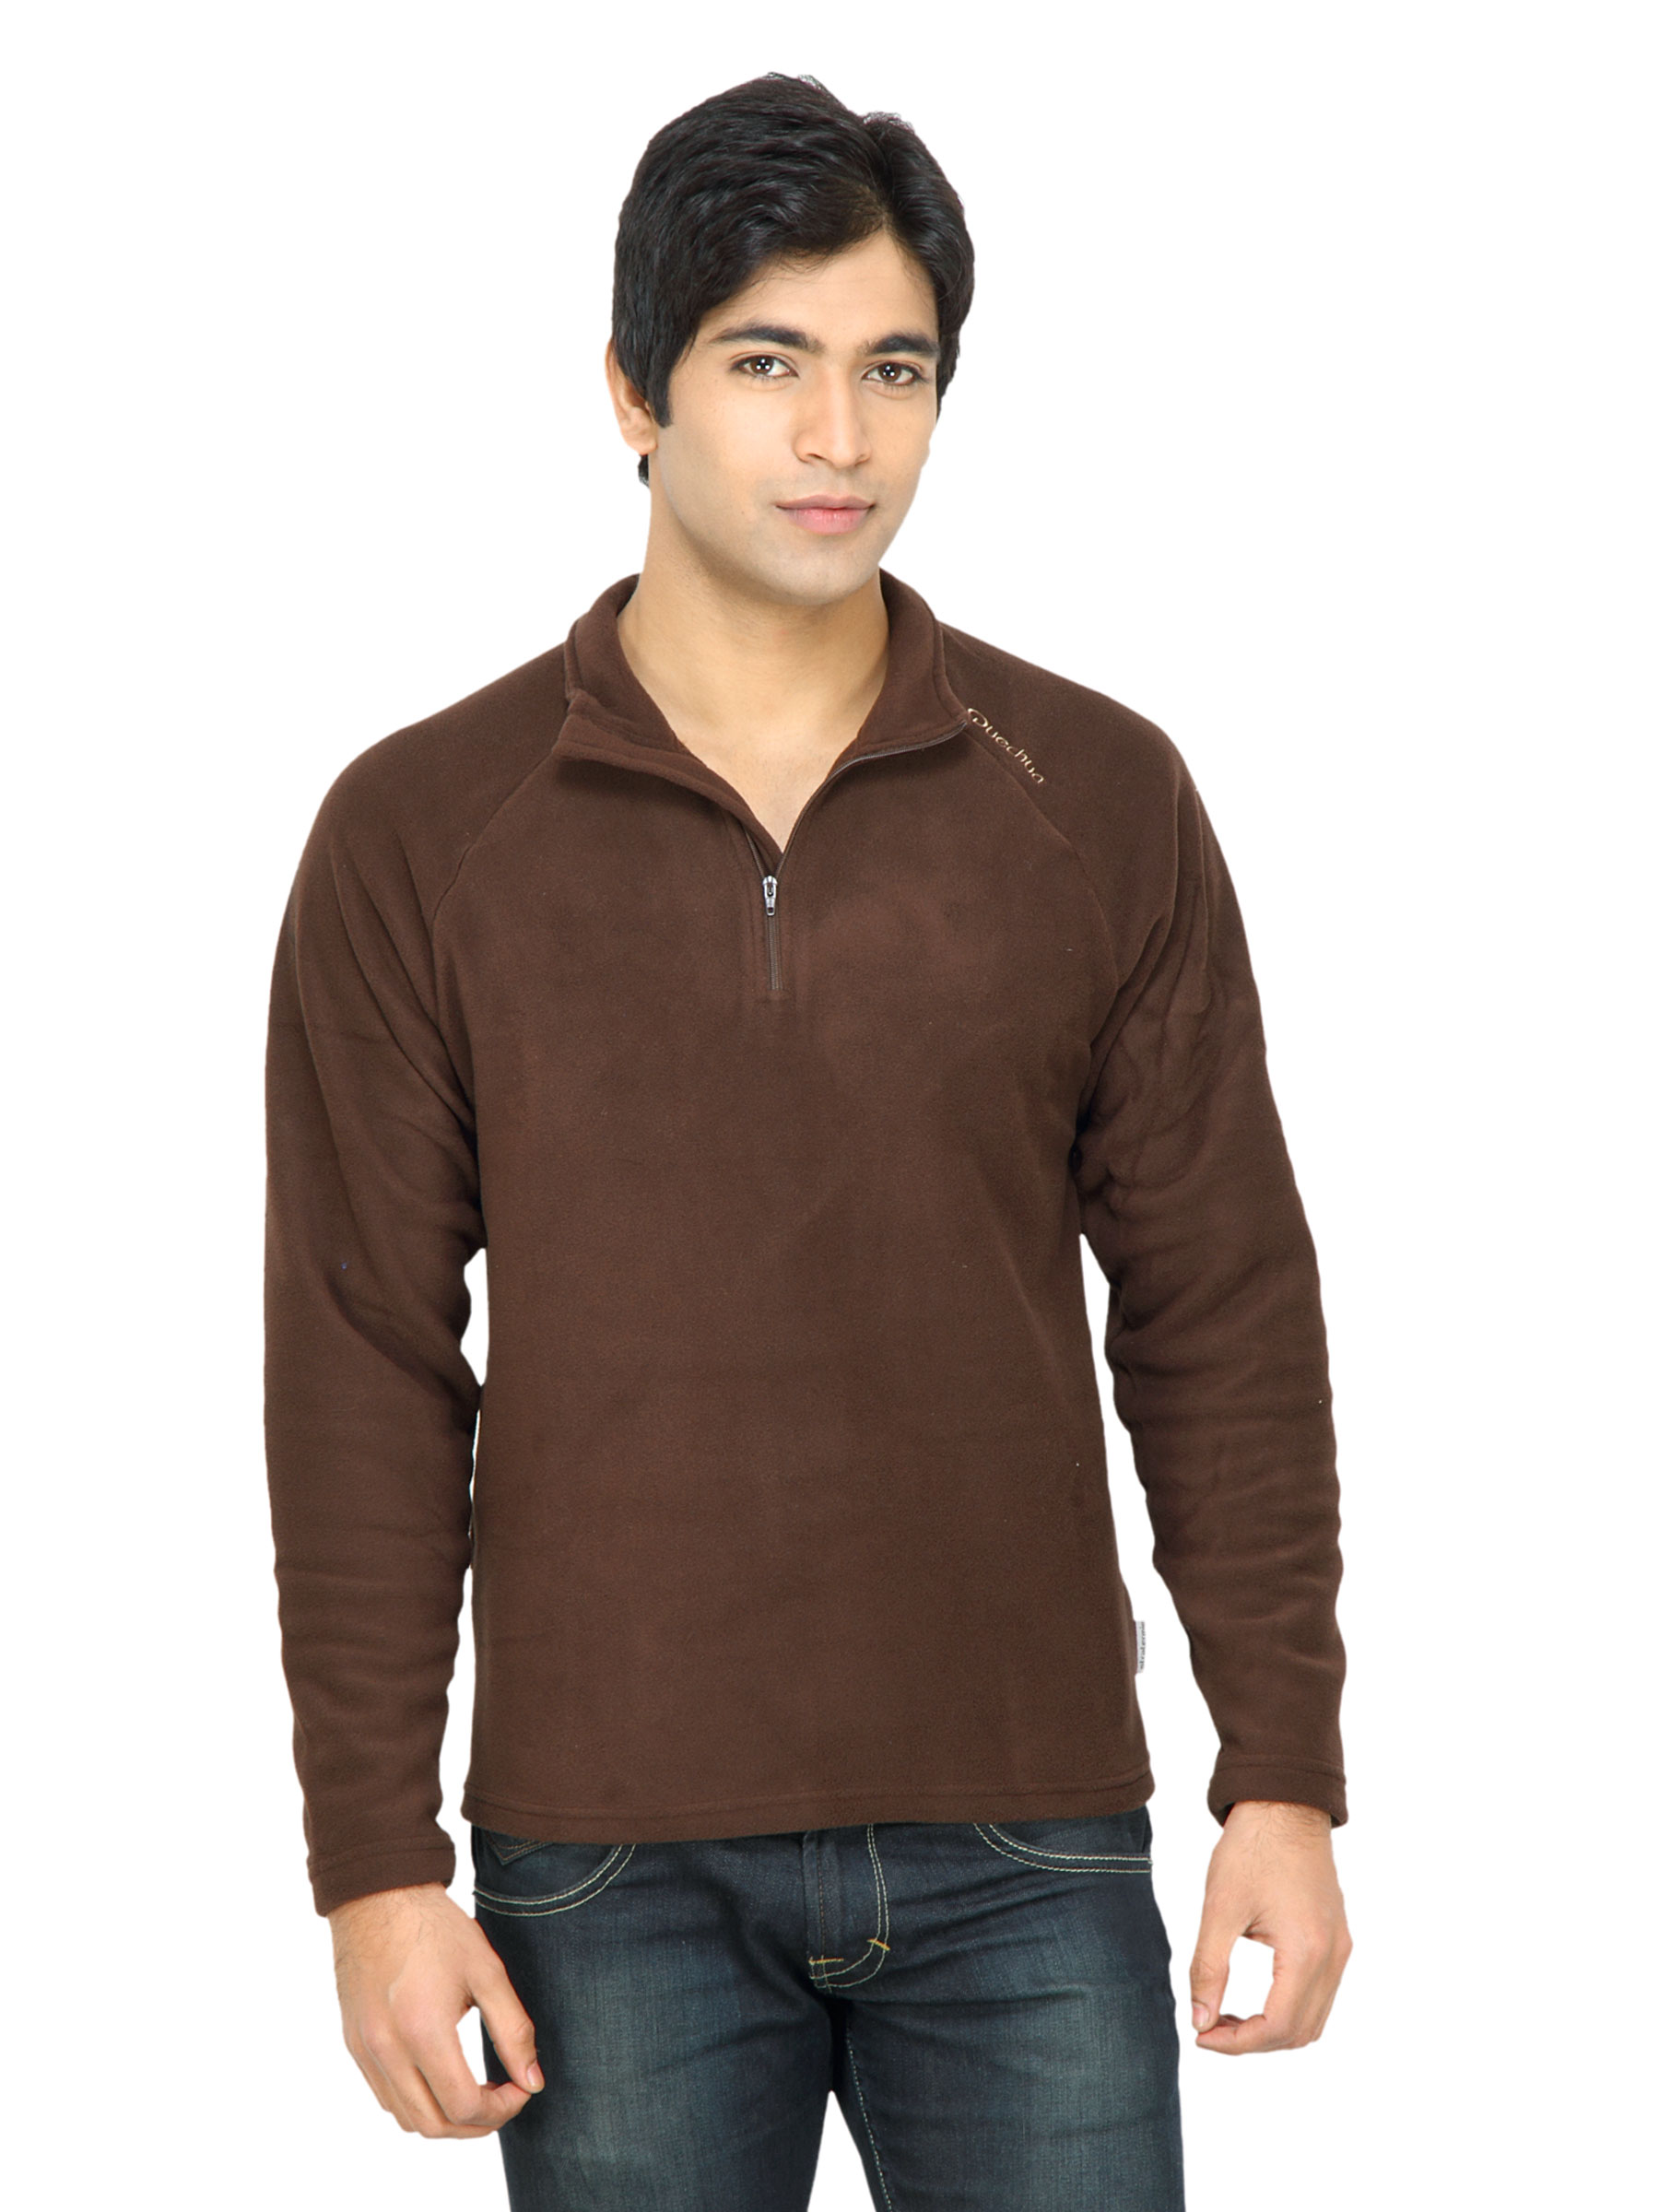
Quechua Men Fleece Brown Sweatshirt
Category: Apparel / Topwear / Sweatshirts
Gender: Men
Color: Brown
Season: Fall 2011
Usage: Casual